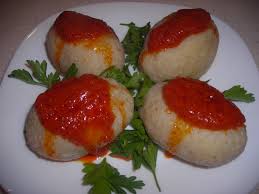
Yemek: icli_kofte